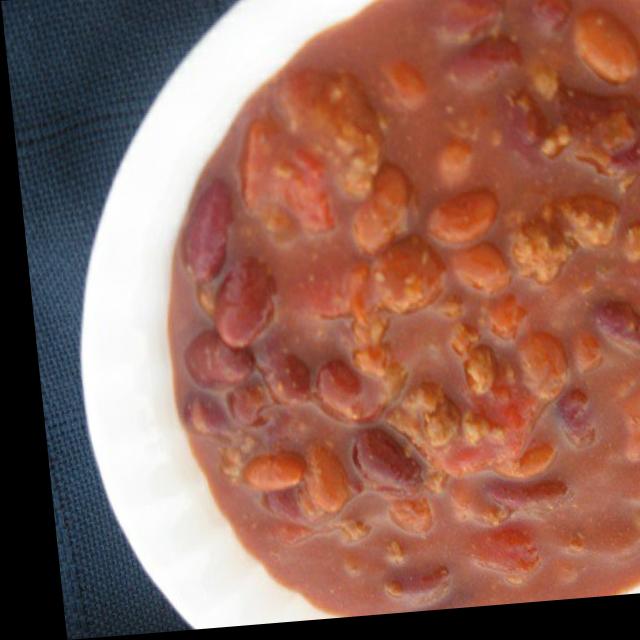
Dish: rajma_curry